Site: brandenburg
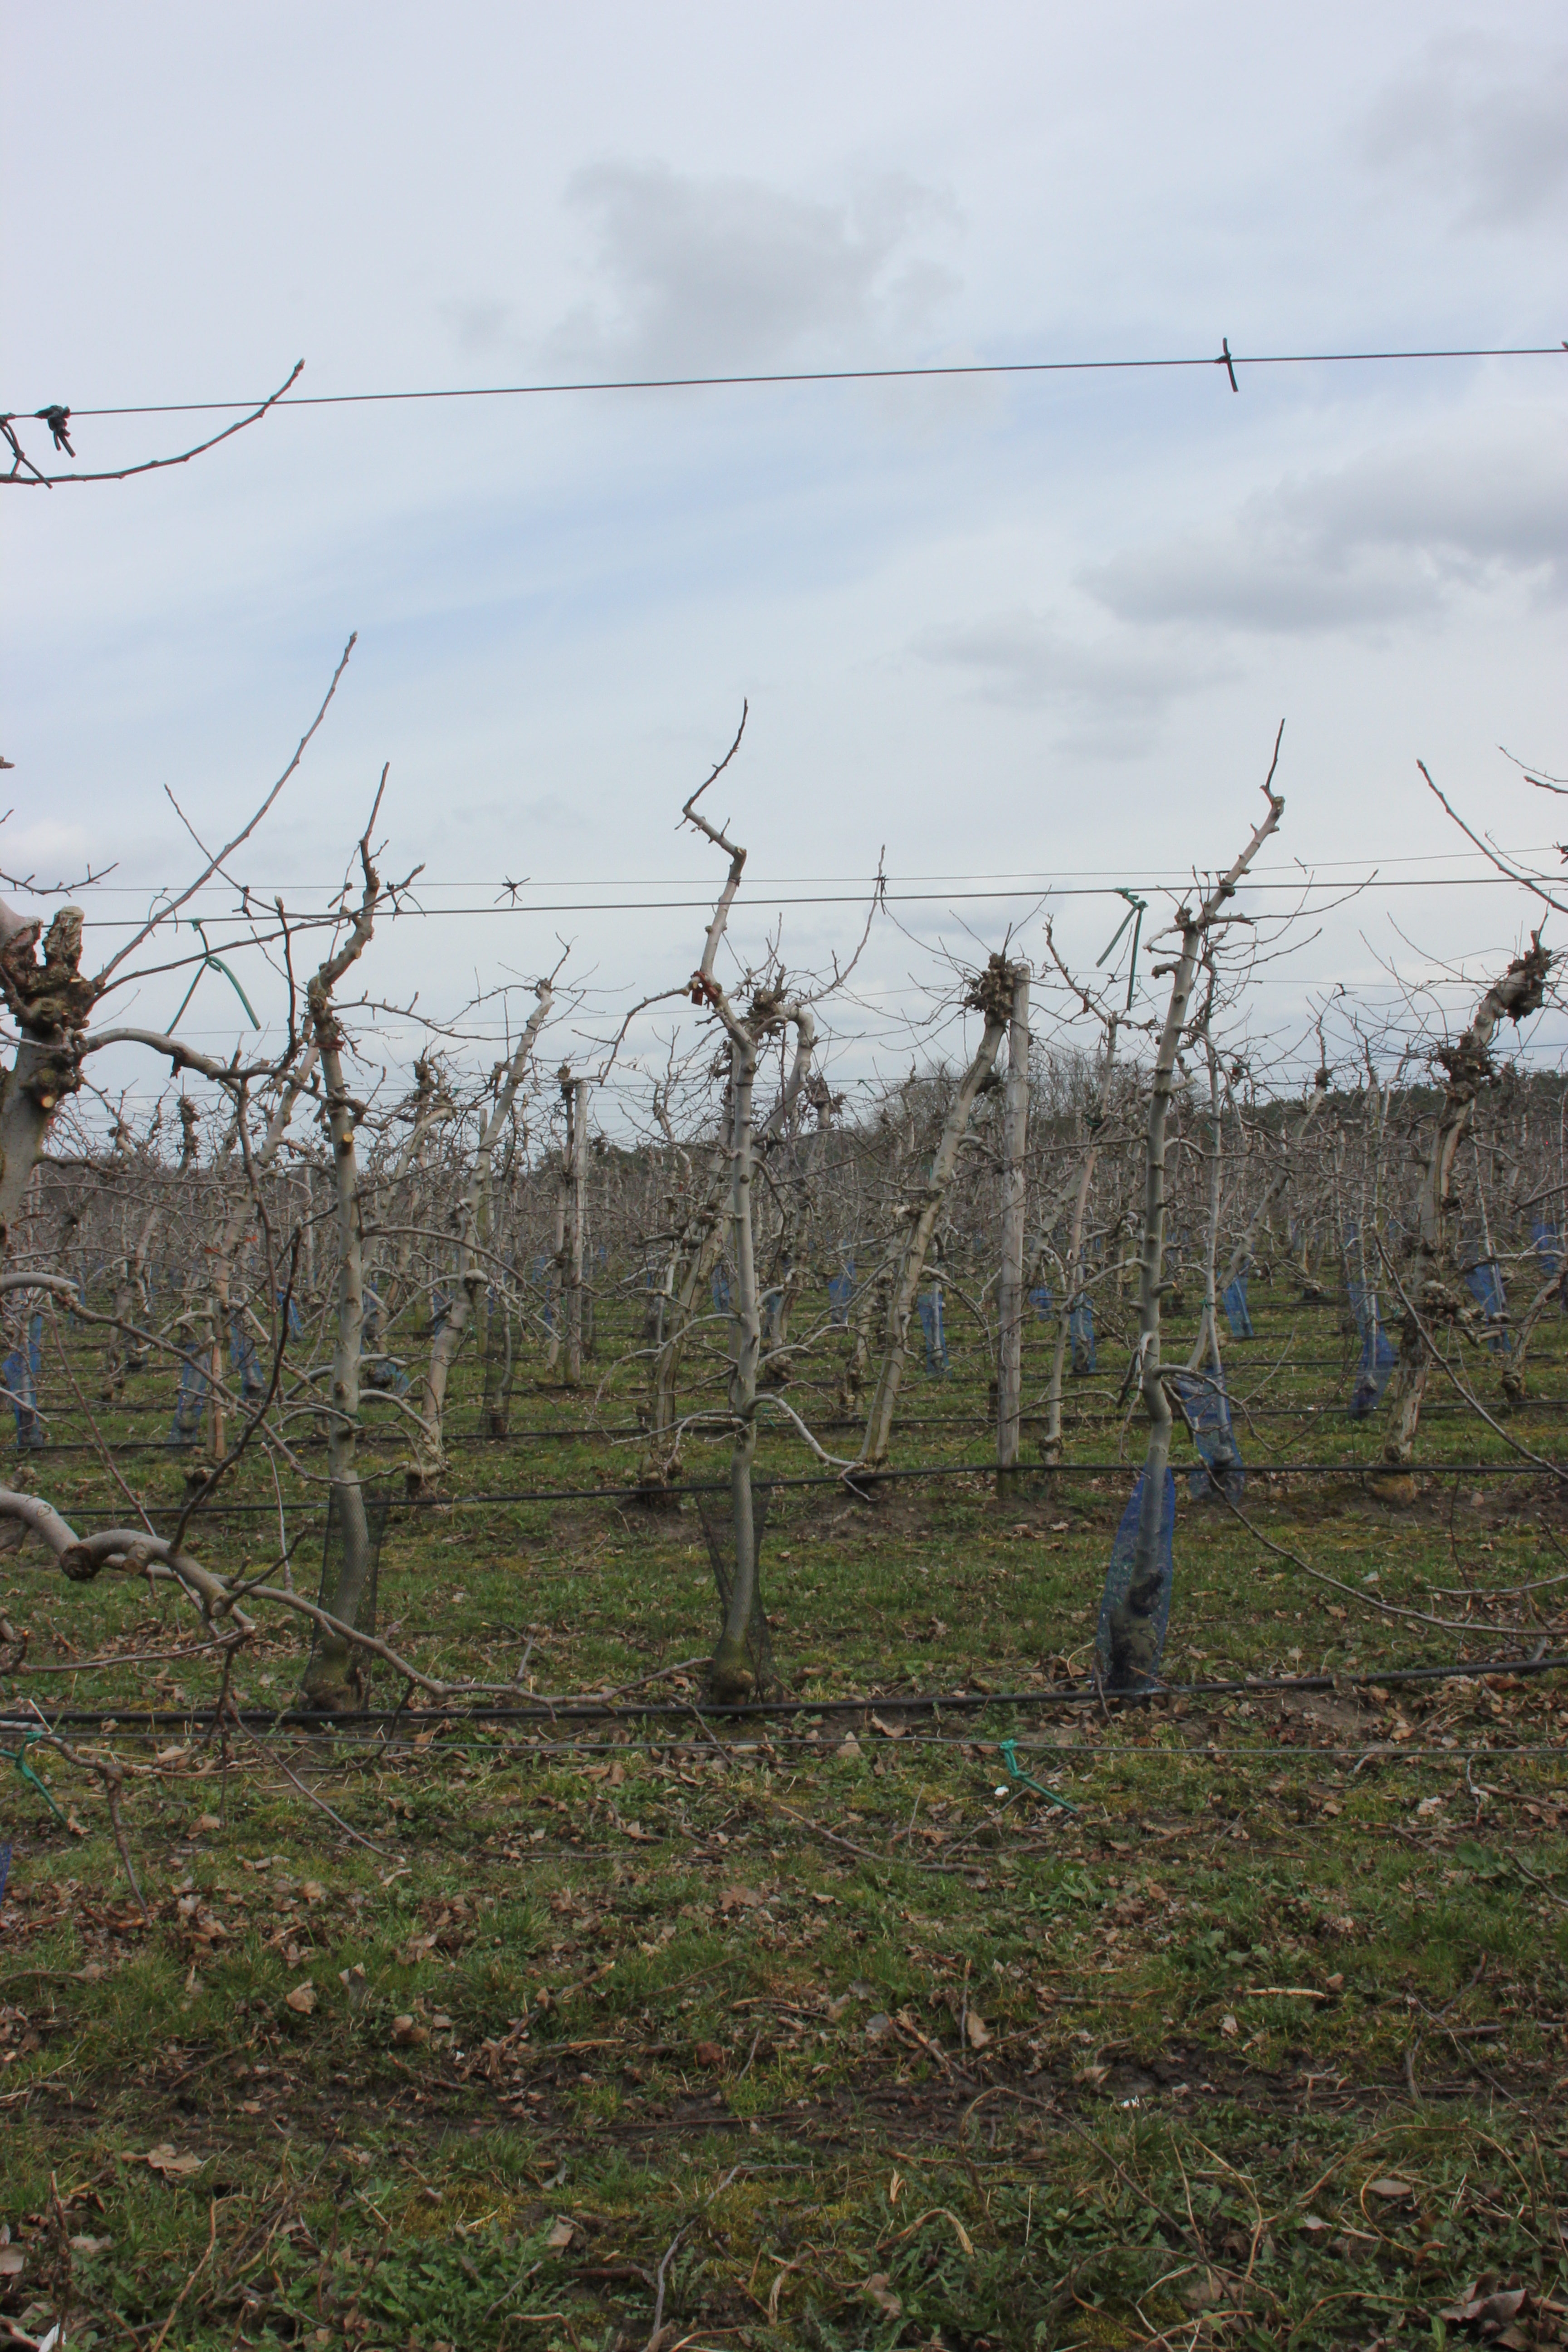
Growth stage (BBCH 01): Bud development